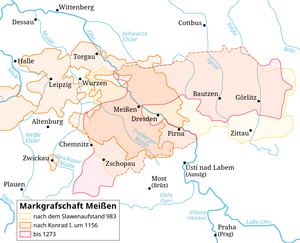
La marche de Misnie ou le margraviat de Misnie était un État médiéval du Saint-Empire romain germanique, qui se trouvait dans la région de l’actuel land allemand de Saxe. La marche fondée fut établie par l'empereur Otton Iᵉʳ vers l'an 965 de la dislocation de la marca Geronis siutée au-delà de l'Elbe et la Saale à l'est du duché de Saxe.